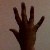
The image shows a hand gesture representing the number 5 in Indian Sign Language.